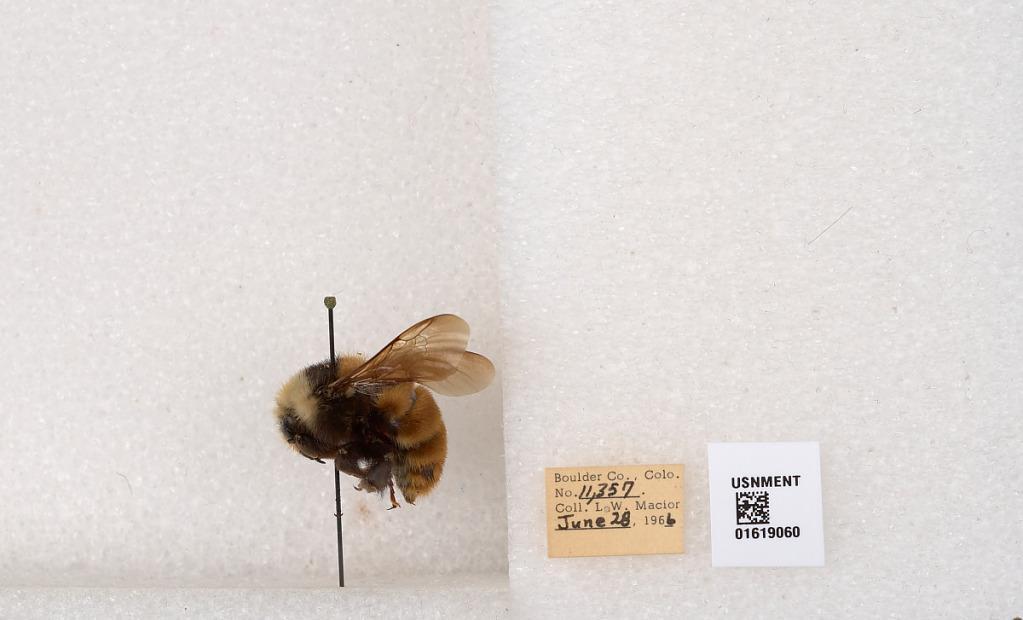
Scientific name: Bombus appositus Cresson
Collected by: L. Macior
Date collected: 1966-6-28
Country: United States
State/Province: Colorado
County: Boulder
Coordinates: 40.0925, -105.358